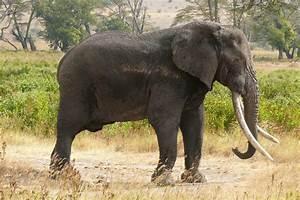
elephant